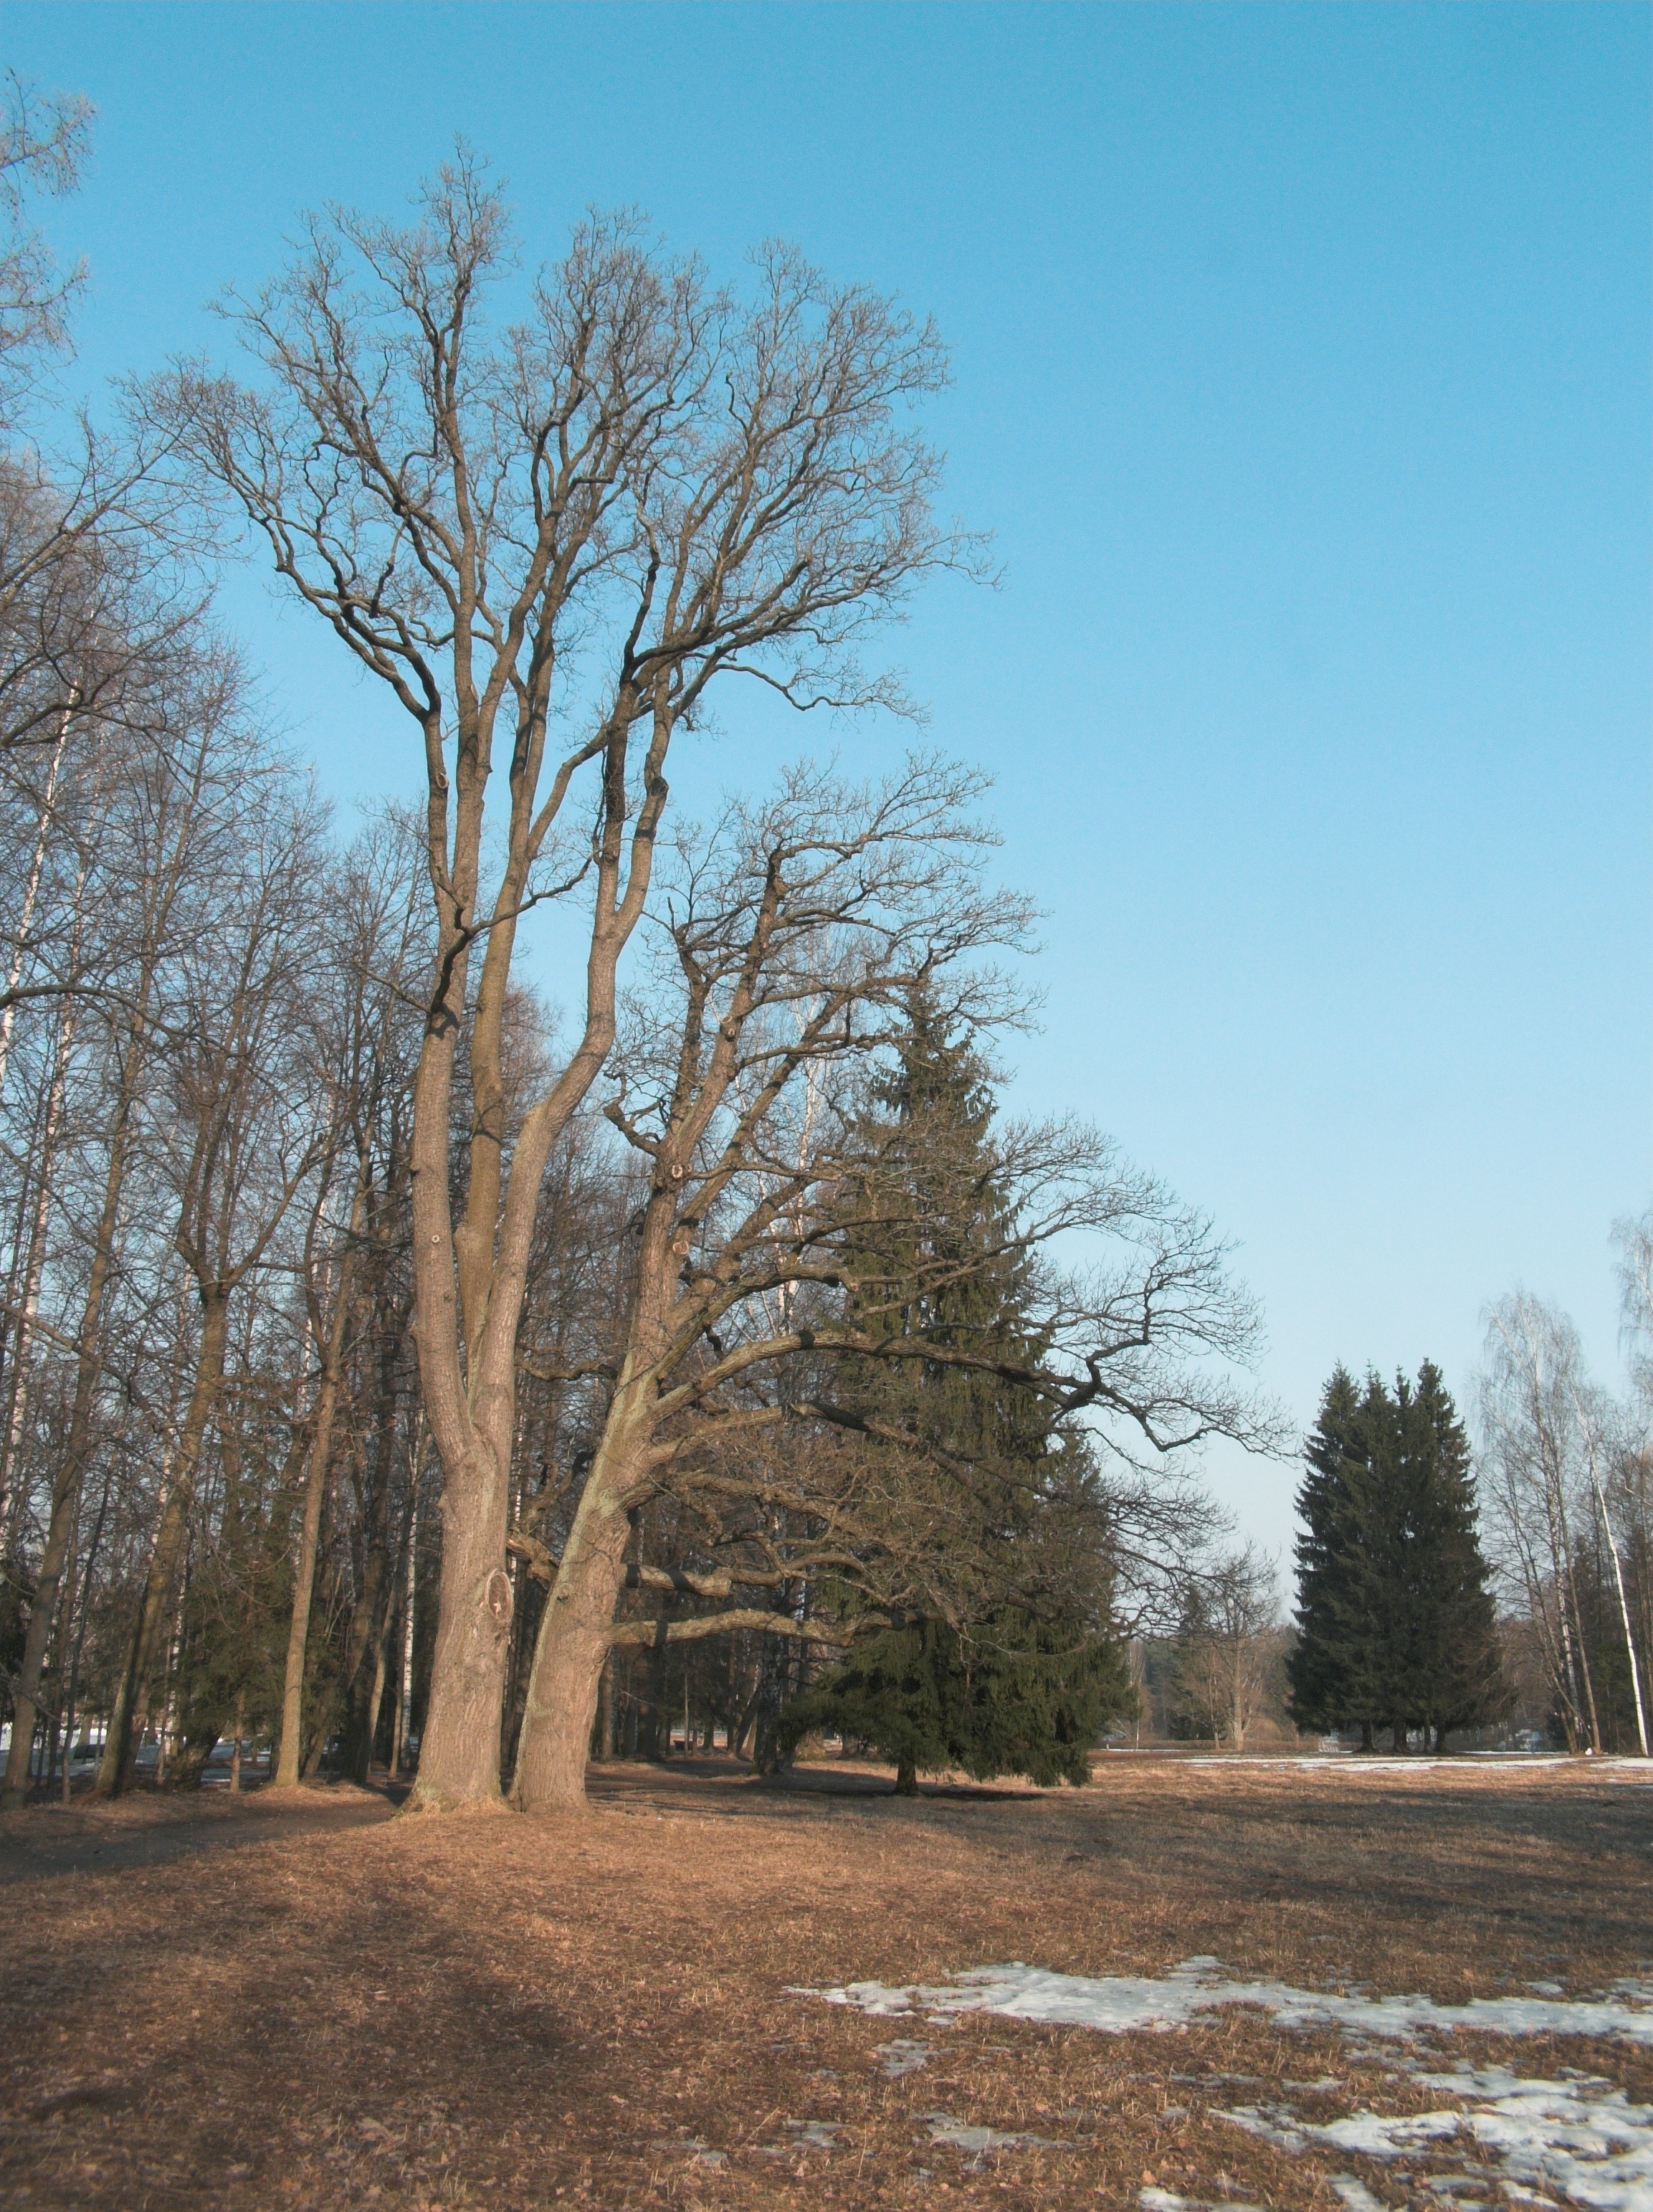
landscape, tree, nature, forest, branch, snow, winter, plant, sky, sunlight, leaf, spring, autumn, park, season, trees, sunny, woodland, habitat, rural area, natural environment, atmospheric phenomenon, woody plant